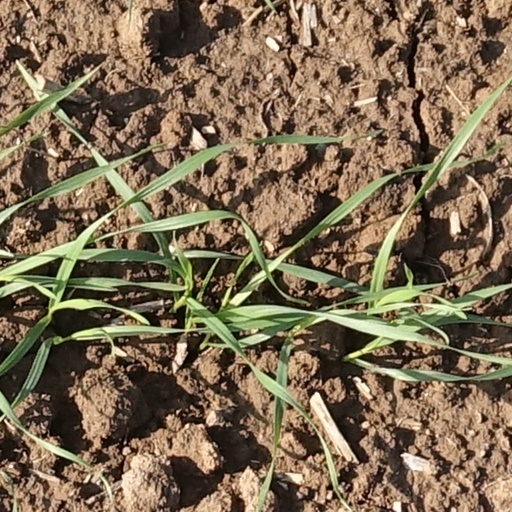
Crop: wheat